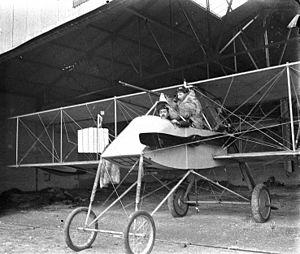
Vue de MM. Sauzay et Roussillon posant dans un biplan Voisin dans un hangar près d'Amiens (Somme). L'observateur utilize un fusil sur trépeid. Mai-juin 1915. Guerre 1914-1918. Ils sont sur le départ.
Le Voisin III est un bombardier et un avion d'attaque au sol biplace produit par l'entreprise Voisin Frères pendant la Première Guerre mondiale. Un des premiers avions dans son genre, il est également le premier avion à remporter une victoire aérienne pendant la Grande Guerre en abattant un avion ennemi.